Louisiana Highway 82

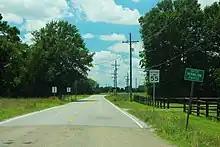
Westbound at the eastern terminus of Louisiana Highway 82 between Vermilion and Lafayette Parishes.

LA 82 proceeds across LA 14, narrowing to a two-lane highway once again, and exits the Abbeville city limits. The route begins to parallel the Vermilion River (also known as Bayou Vermilion) in a general northeast direction as the surrounding area takes on a mostly rural character. After , the highway reaches a T-intersection with Lulu Road where a swing bridge signed as LA 1246 crosses the river immediately to the west. The route turns east and proceeds for another to the Lafayette Parish line where state maintenance and the LA 82 designation officially end. Local roads carry traffic for the short distance between there and LA 339, which connects to Youngsville and other areas of urban sprawl south of nearby Lafayette.